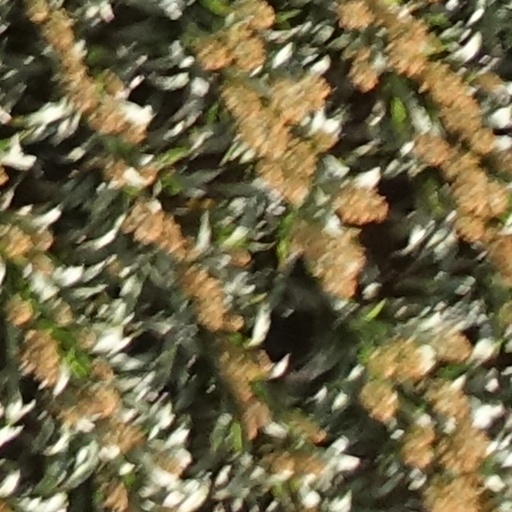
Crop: sorghum